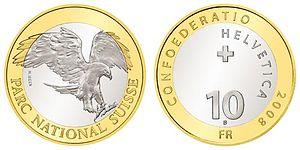
10 Fr commémorative de 2008, image originale de SwissMint
Les pièces de monnaie de la Confédération suisse sont des pièces de monnaie en circulation et ayant cours légal en Suisse depuis 1850, et au Liechtenstein dès 1924 sont libellées en francs suisses et en centimes.